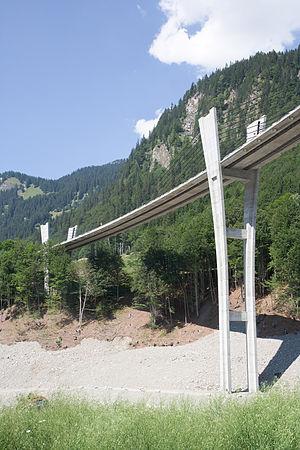
Cette liste de ponts de Suisse a pour vocation de présenter une liste de ponts remarquables de Suisse, tant par leurs caractéristiques dimensionnelles, que par leur intérêt architectural ou historique.